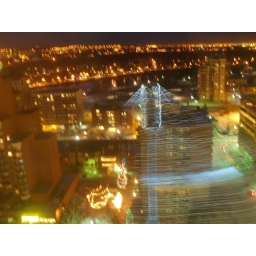
From the green streets it's clear that I live in the matrix.